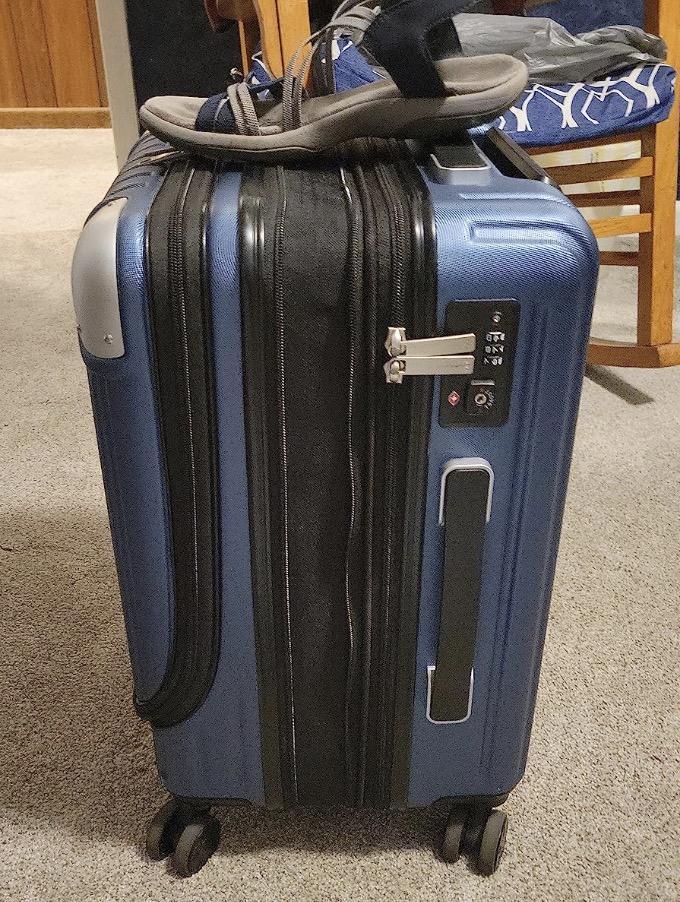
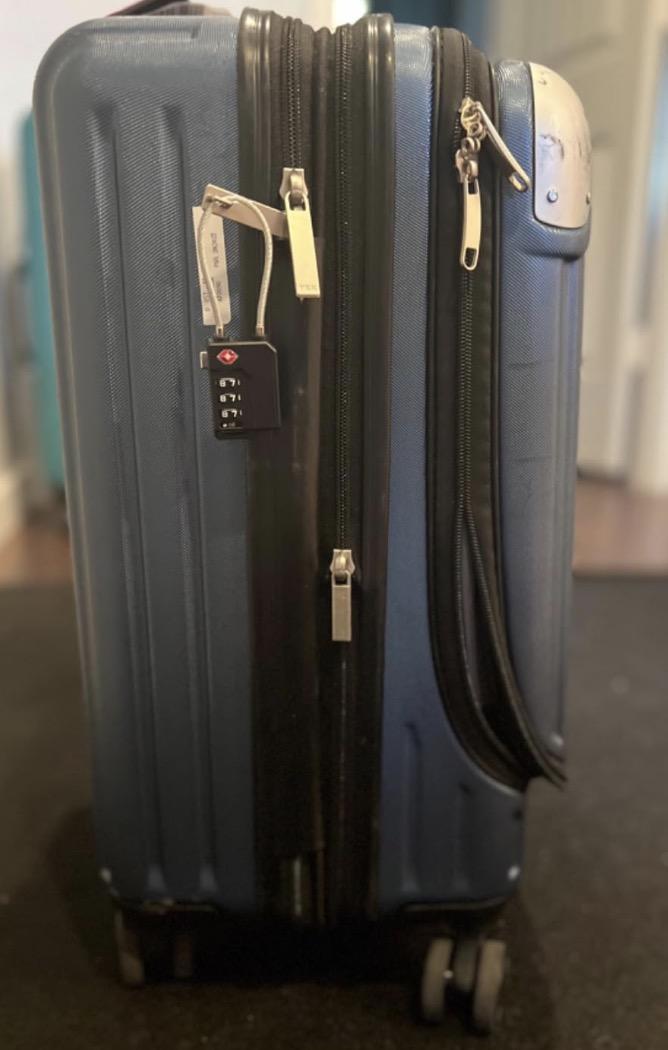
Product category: items_tea
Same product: yes